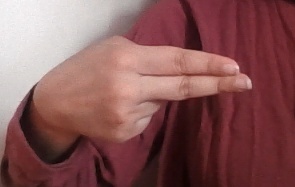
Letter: ain